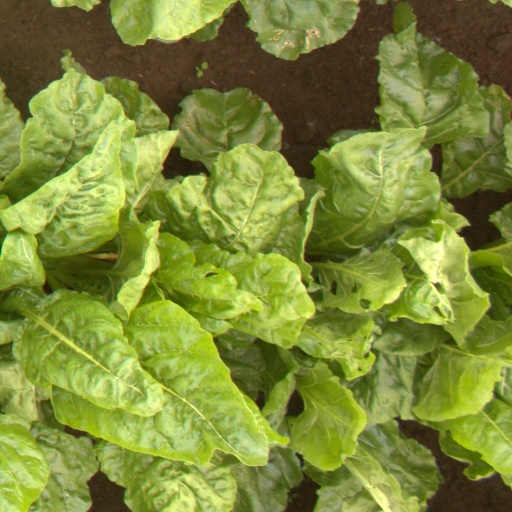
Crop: sugar beet